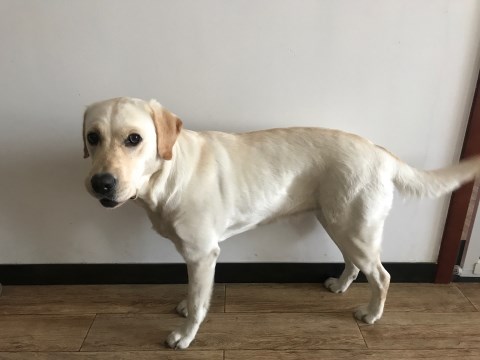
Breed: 3580-n000122-Labrador_retriever